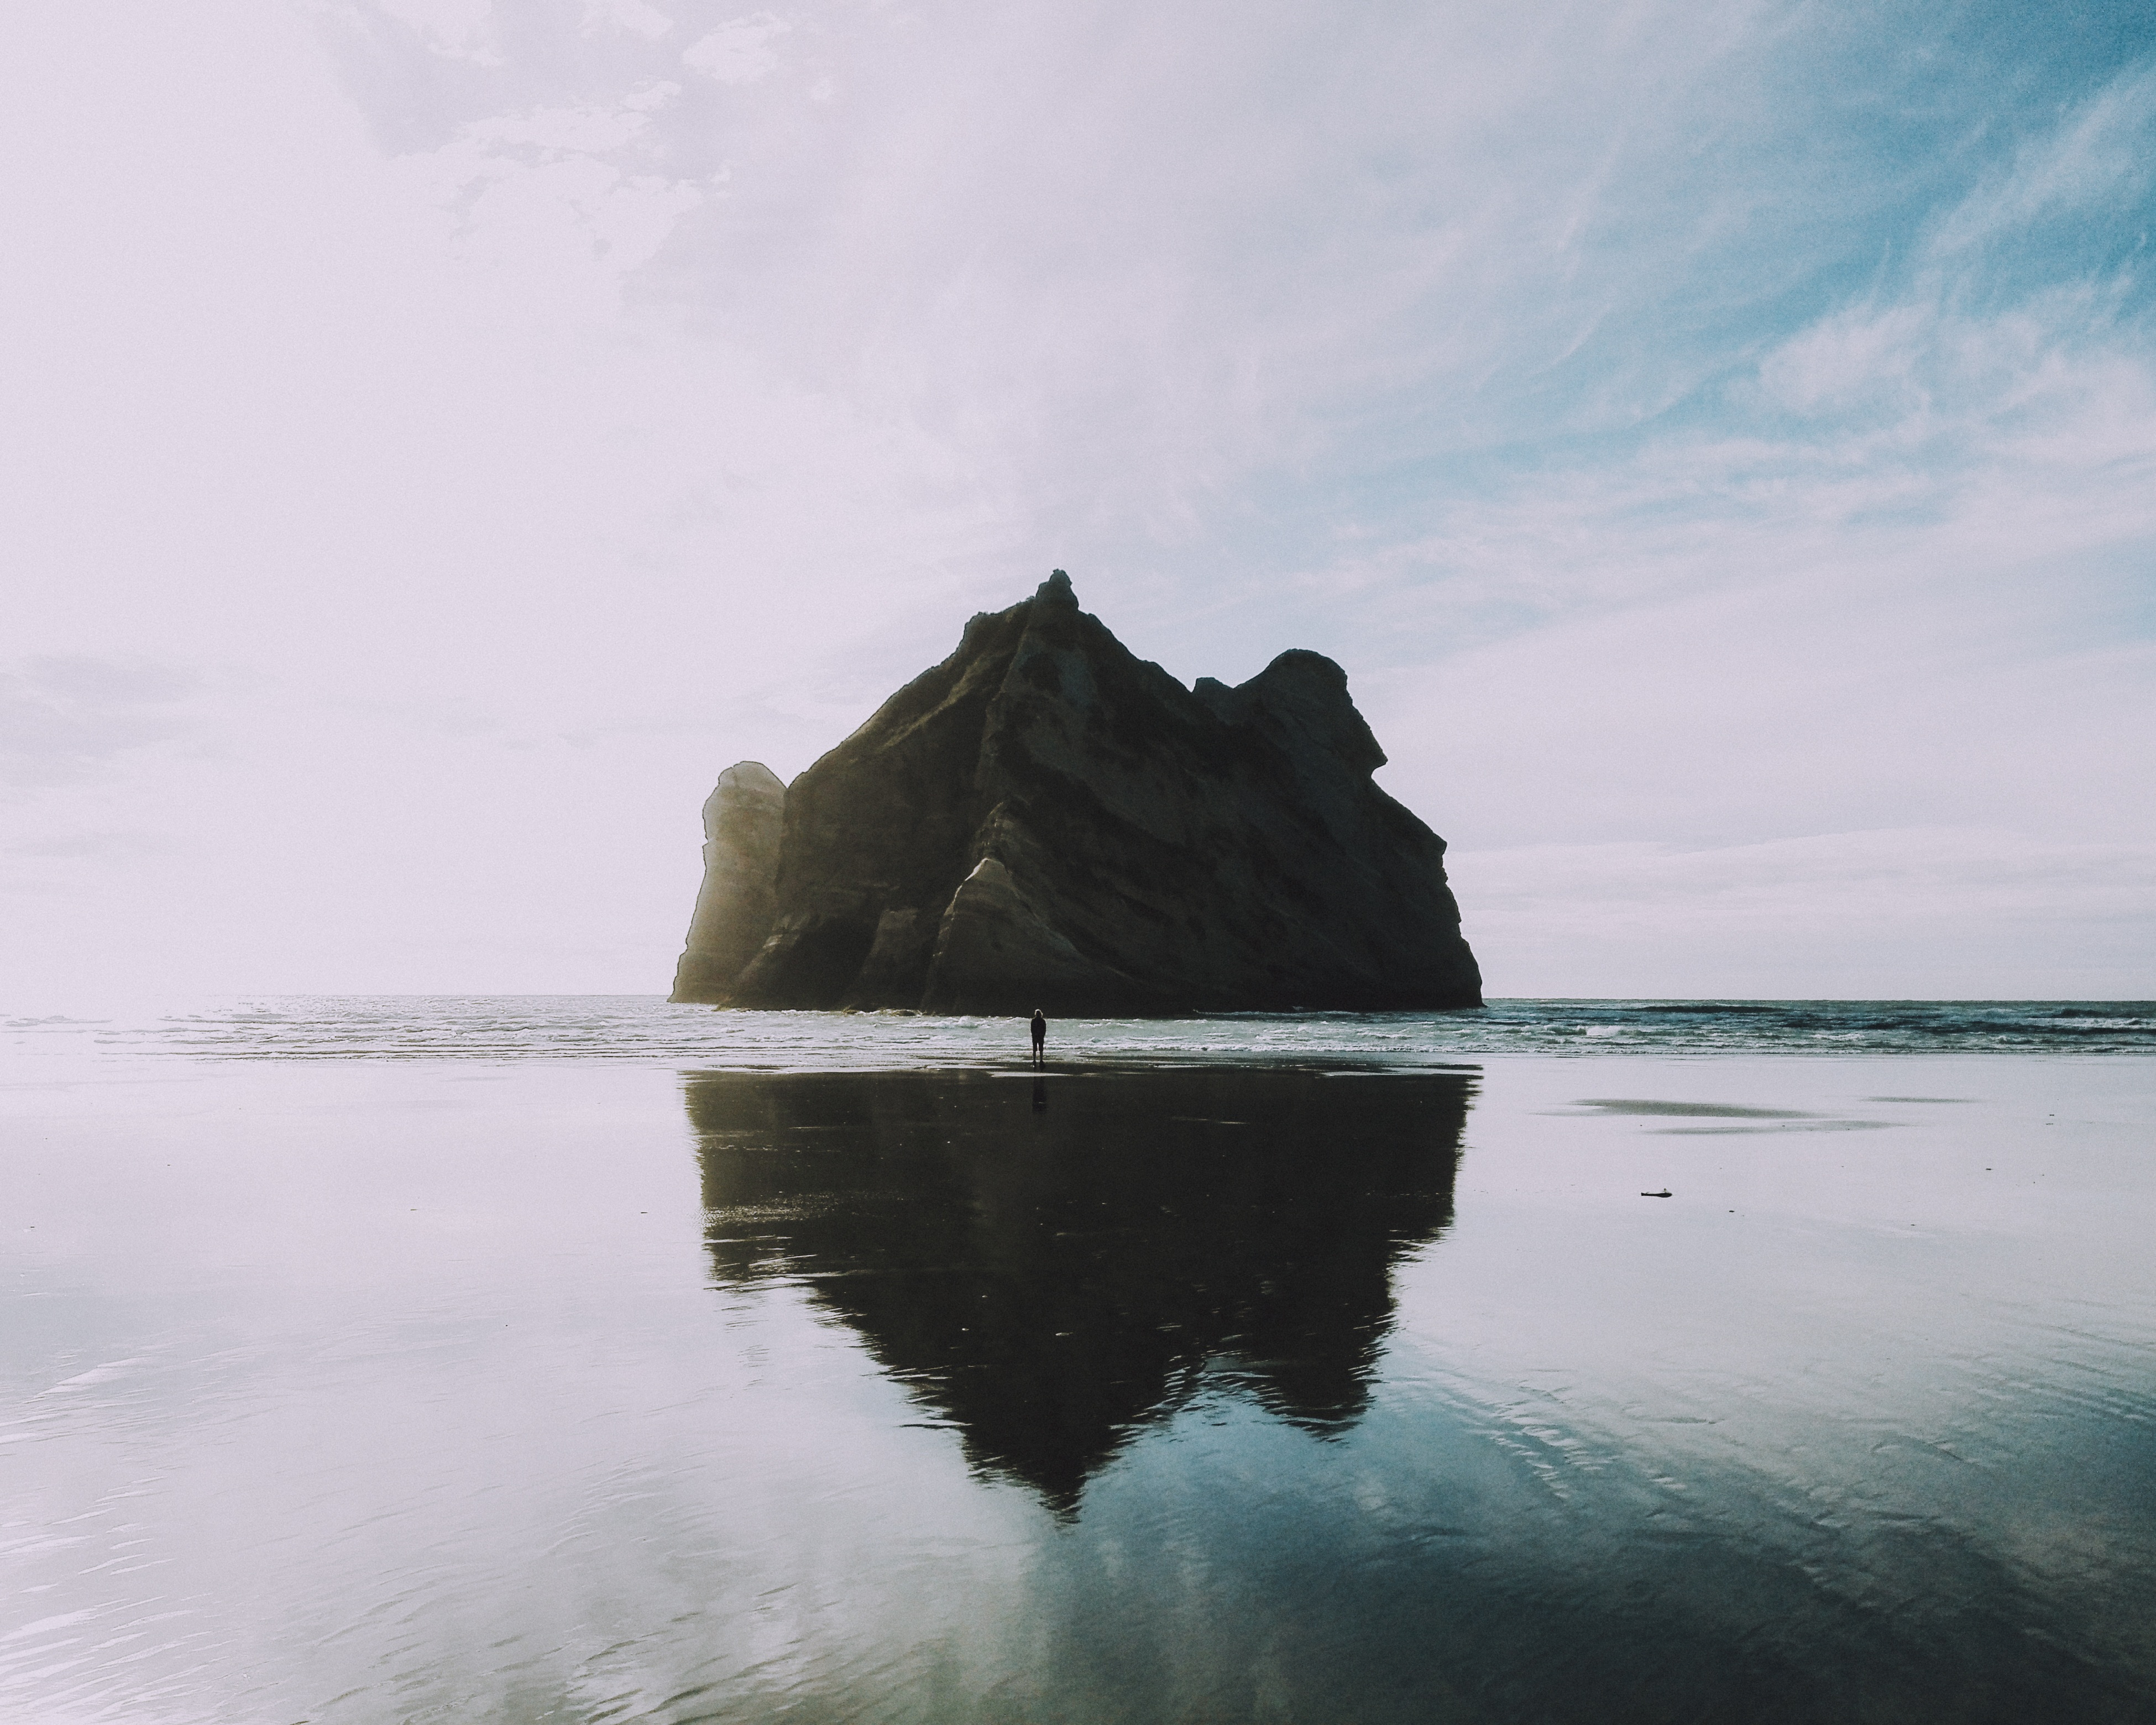
beach, landscape, sea, coast, water, nature, sand, rock, ocean, horizon, cloud, morning, shore, wave, wet, stone, summer, vacation, cliff, reflection, seascape, bay, island, terrain, body of water, surface, symmetry, loch, glassy, cape, atmospheric phenomenon, wind wave